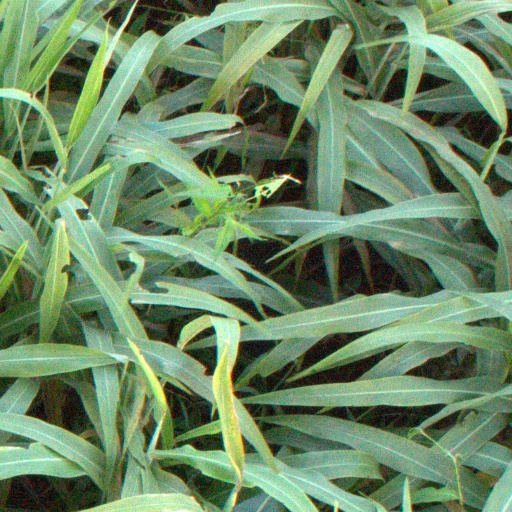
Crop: sorghum